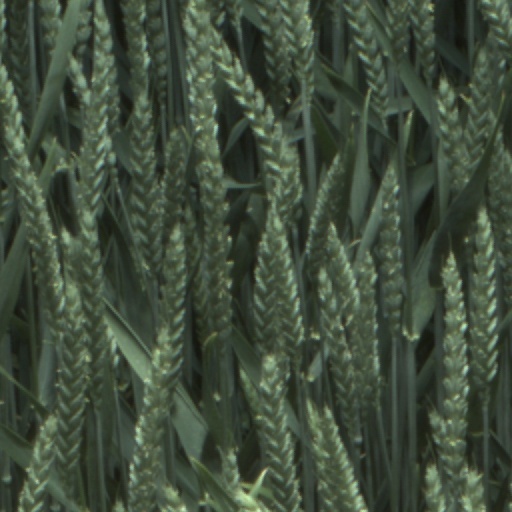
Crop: wheat